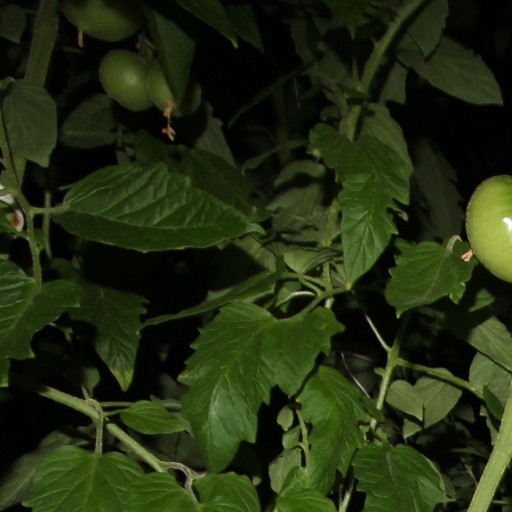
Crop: tomato